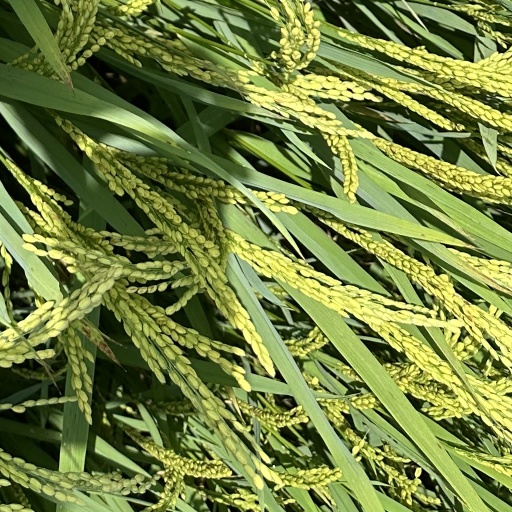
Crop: rice